Celtic mythology

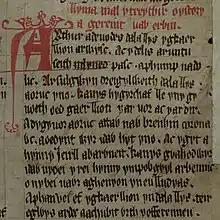
Opening lines of one of the Mabinogi tales from the Red Book of Hergest:"Gereint vab Erbin. Arthur a deuodes dala llys yg Caerllion ar Wysc..." (Geraint the son of Erbin. Arthur was accustomed to hold his Court at Caerlleon upon Usk...)

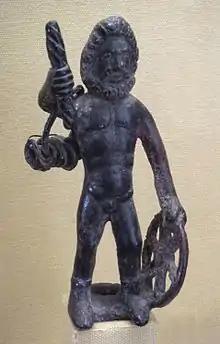
Taranis (with Celtic wheel and thunderbolt), Le Chatelet, Gourzon, Haute-Marne, France

Important reflexes of British mythology appear in the Four Branches of the Mabinogi, especially in the names of several characters, such as Rhiannon, Teyrnon, and Brân the Blessed ("Bendigeidfran", "Bran [Crow] the Blessed"). Other characters, in all likelihood, derive from mythological sources, and various episodes, such as the appearance of Arawn, a king of the Otherworld seeking the aid of a mortal in his own feuds, and the tale of the hero who cannot be killed except under seemingly contradictory circumstances, can be traced throughout Proto-Indo-European mythology. The children of Llŷr ("Sea" = Irish Ler) in the Second and Third Branches, and the children of Dôn (Danu in Irish and earlier Indo-European tradition) in the Fourth Branch are major figures, but the tales themselves are not primary mythology.